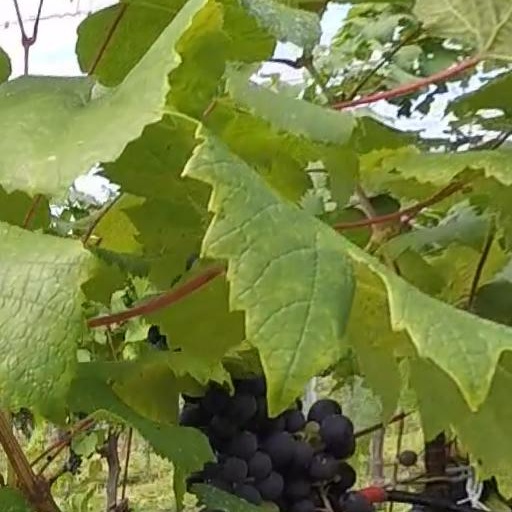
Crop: grape